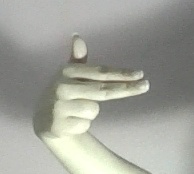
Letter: ghain